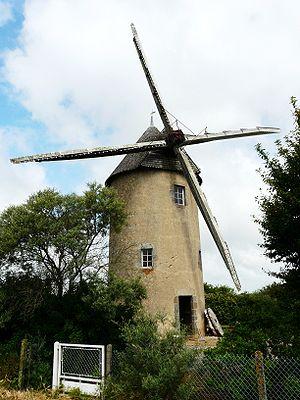
Moulin à vent, Argenton-les-Vallées, Deux-Sèvres, France
Argenton-les-Vallées est une ancienne commune du Sud-Ouest de la France, située dans le département des Deux-Sèvres en région Nouvelle-Aquitaine, devenue le 1ᵉʳ janvier 2016 une commune déléguée au sein de la commune nouvelle d'Argentonnay.